Great Soul: Mahatma Gandhi and His Struggle with India

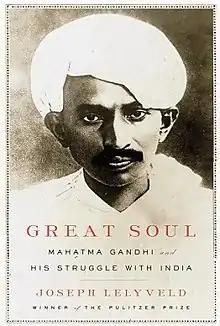
Front cover of the first American edition

Great Soul: Mahatma Gandhi and His Struggle With India is a 2011 biography of Indian political and spiritual leader Mahatma Gandhi written by Pulitzer Prize-winning author Joseph Lelyveld and published by Alfred A Knopf.